Albert Eide Parr

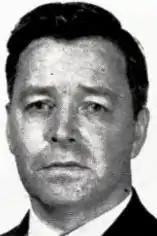

Albert Eide Parr (15 August 1900 – 16 July 1991) was an American marine biologist, zoologist and oceanographer. He was the director of the American Museum of Natural History from 1942 to 1959. "Parrosaurus missouriensis", a species of plant-eating dinosaur, is named after him.